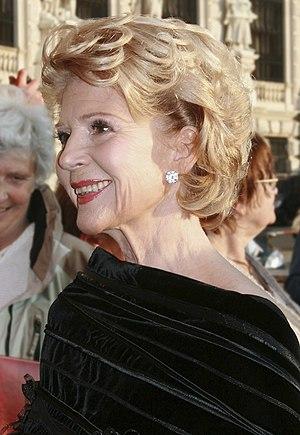
Christiane Hörbiger, née le 13 octobre 1938 à Vienne, est une actrice autrichienne.